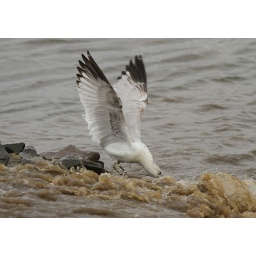
Brave Ring Billed gull dives for a fish in the rough water